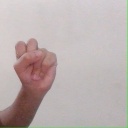
अक्षर: स